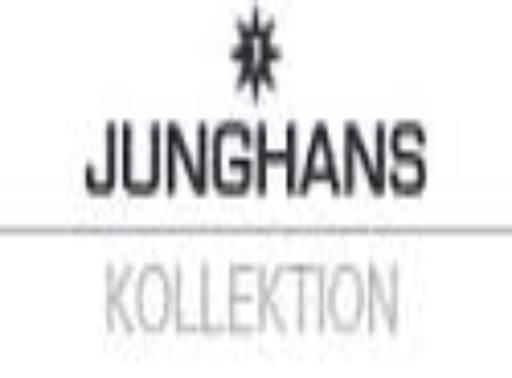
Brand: junghans
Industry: Electronic